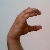
The image shows a hand gesture representing the letter 'C' in Indian Sign Language.